High on Life (video game)

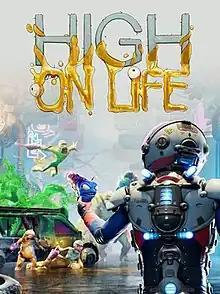

High on Life is a comedic first-person shooter game with action-adventure and Metroidvania elements. It takes place in a science fiction world which features talking guns. It was created, developed and published by Squanch Games. The game was released on December 13, 2022 for Microsoft Windows, Xbox One and Xbox Series X/S. It was later ported to PlayStation 4 and PlayStation 5 on July 22, 2023 and to Nintendo Switch on May 6, 2025. The game received mixed reviews from critics, who were divided on its humor, while criticizing the technical issues upon launch. A sequel was announced on June 9, 2025.